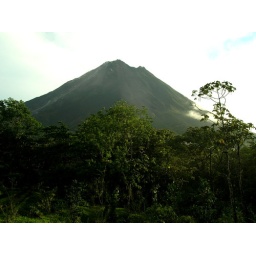
The Arenal volcano was covered in clouds for the three days before we arrived. But the sky cleared overnight.